Symphony No. 7 (Shostakovich)

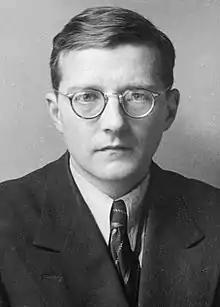
Shostakovich in 1942

Dmitri Shostakovich's Symphony No. 7 in C major, Op. 60, nicknamed the Leningrad Symphony, was begun in Leningrad, completed in the city of Samara (then known as Kuybyshev) in December 1941, and premiered in that city on March 5, 1942. At first dedicated to Lenin, it was eventually submitted in honor of the besieged city of Leningrad, where it was first played under dire circumstances on August 9, 1942, nearly a year into the siege by German forces.